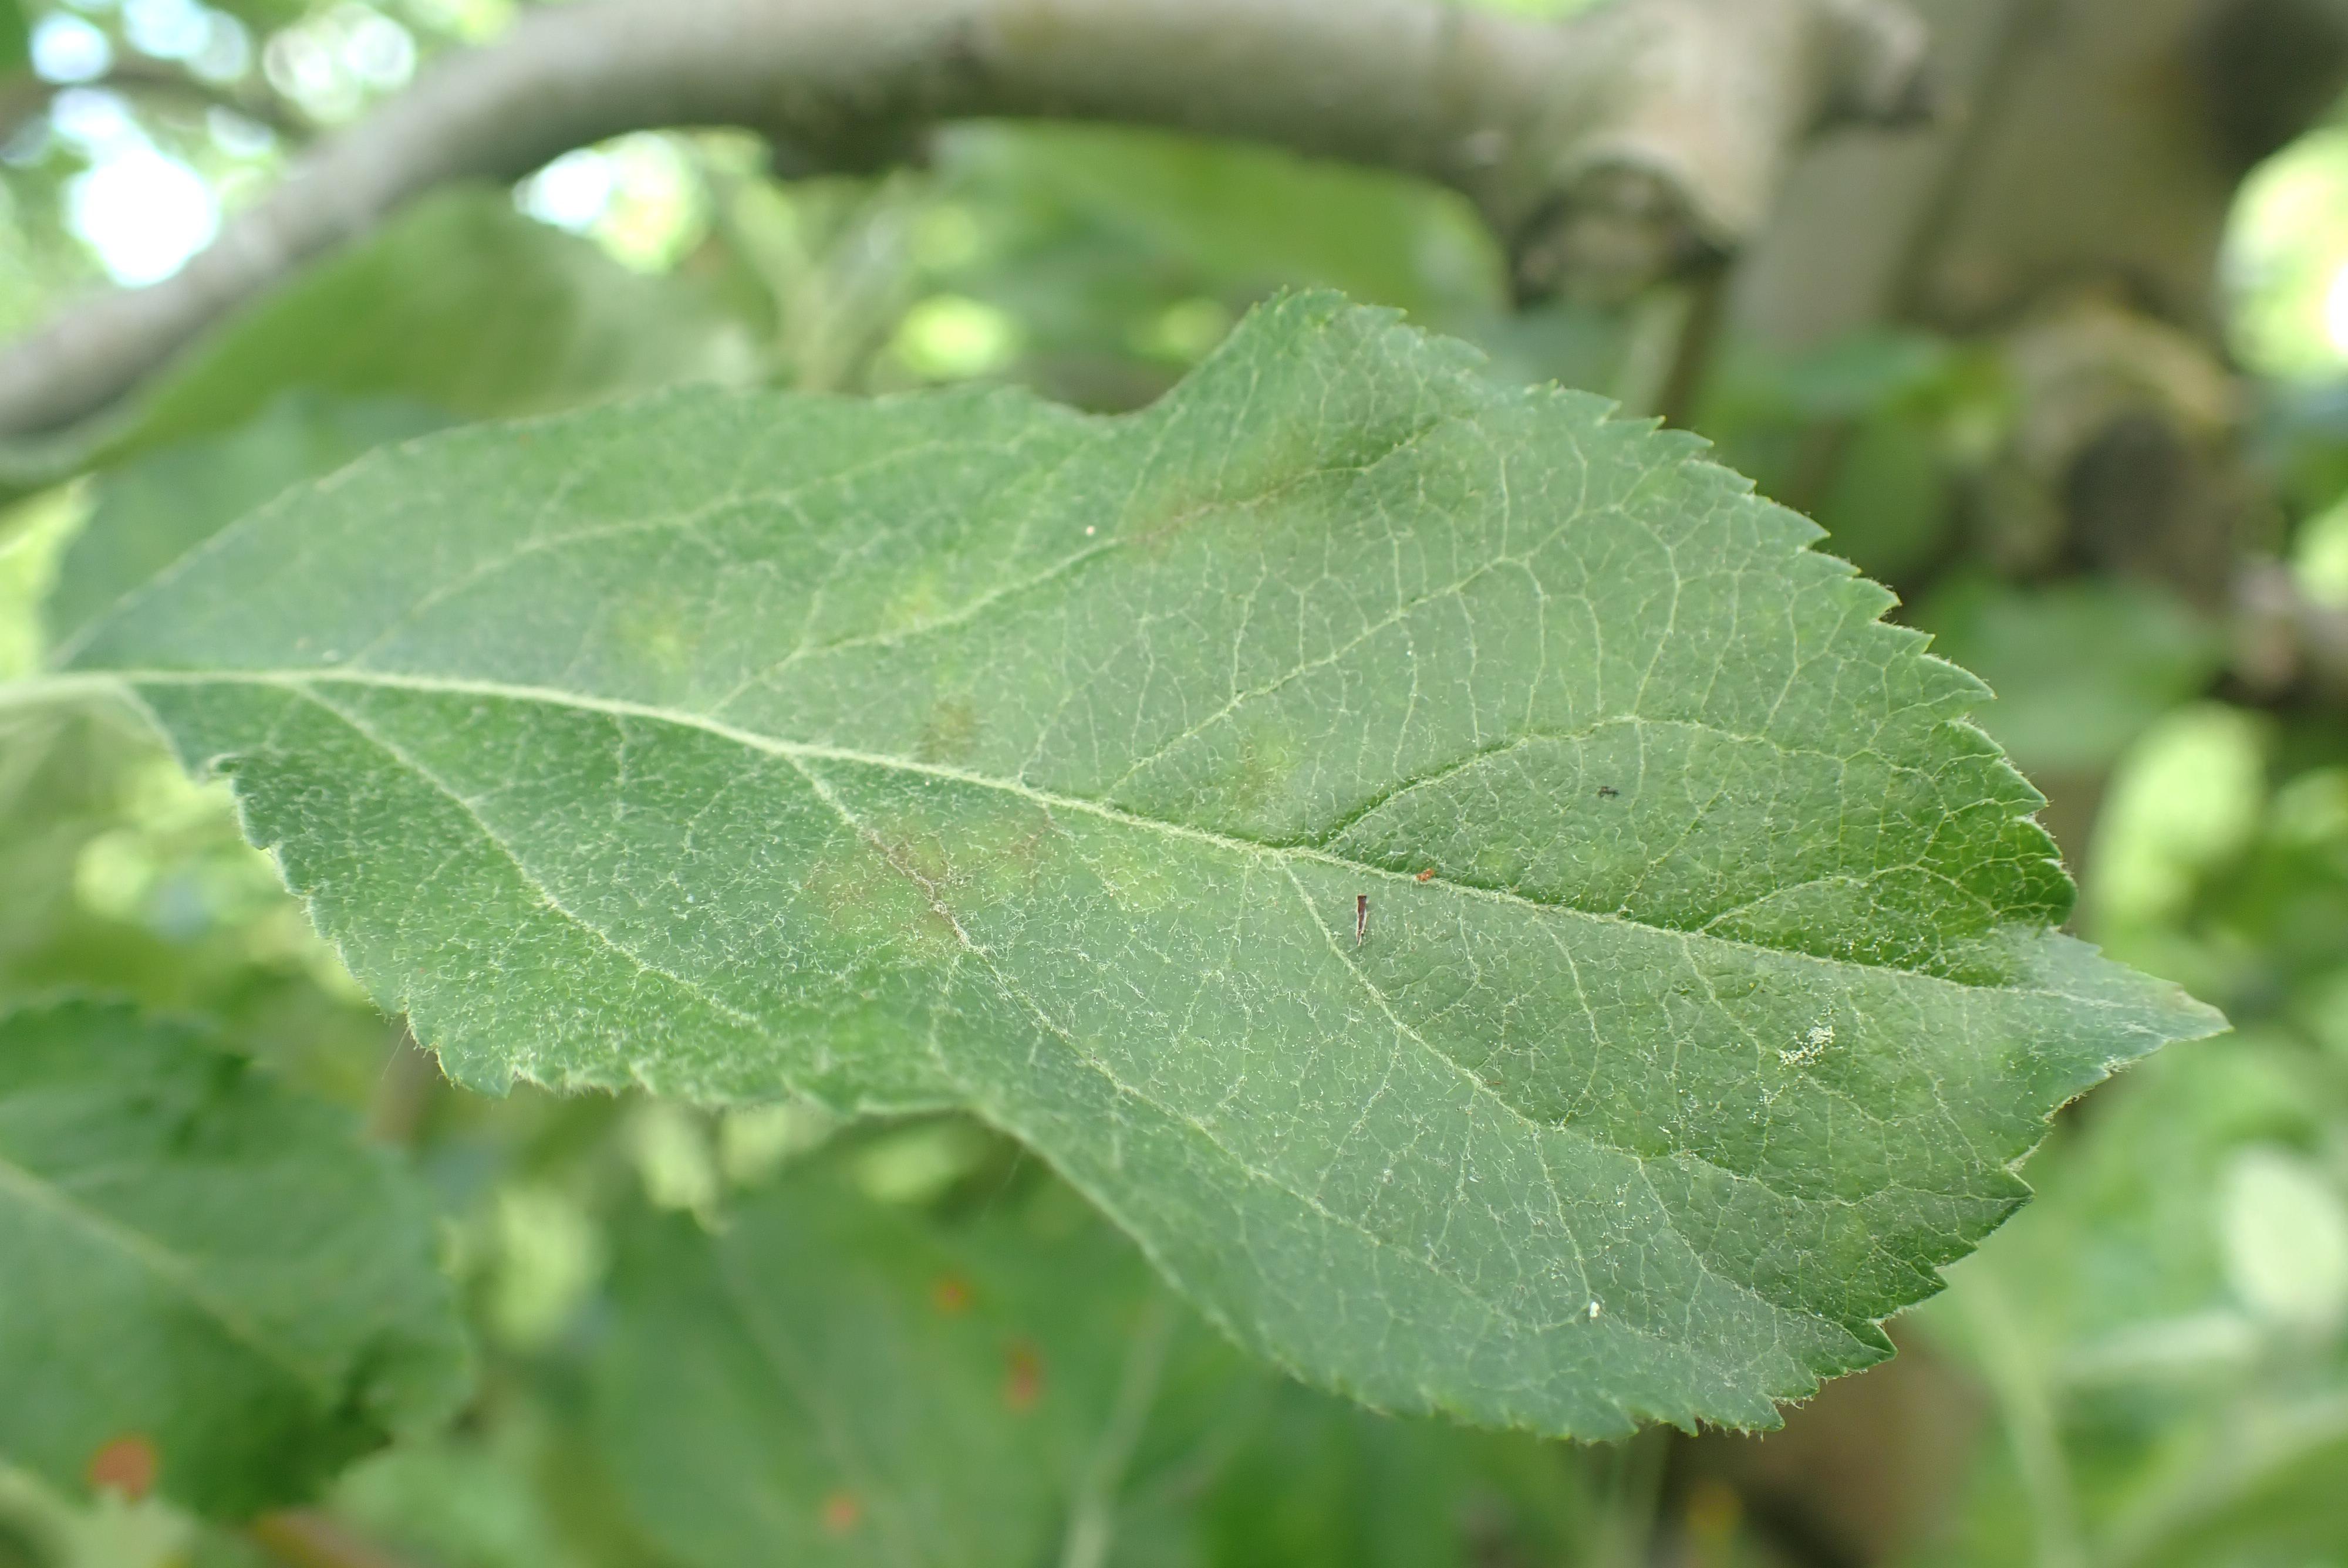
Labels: scab